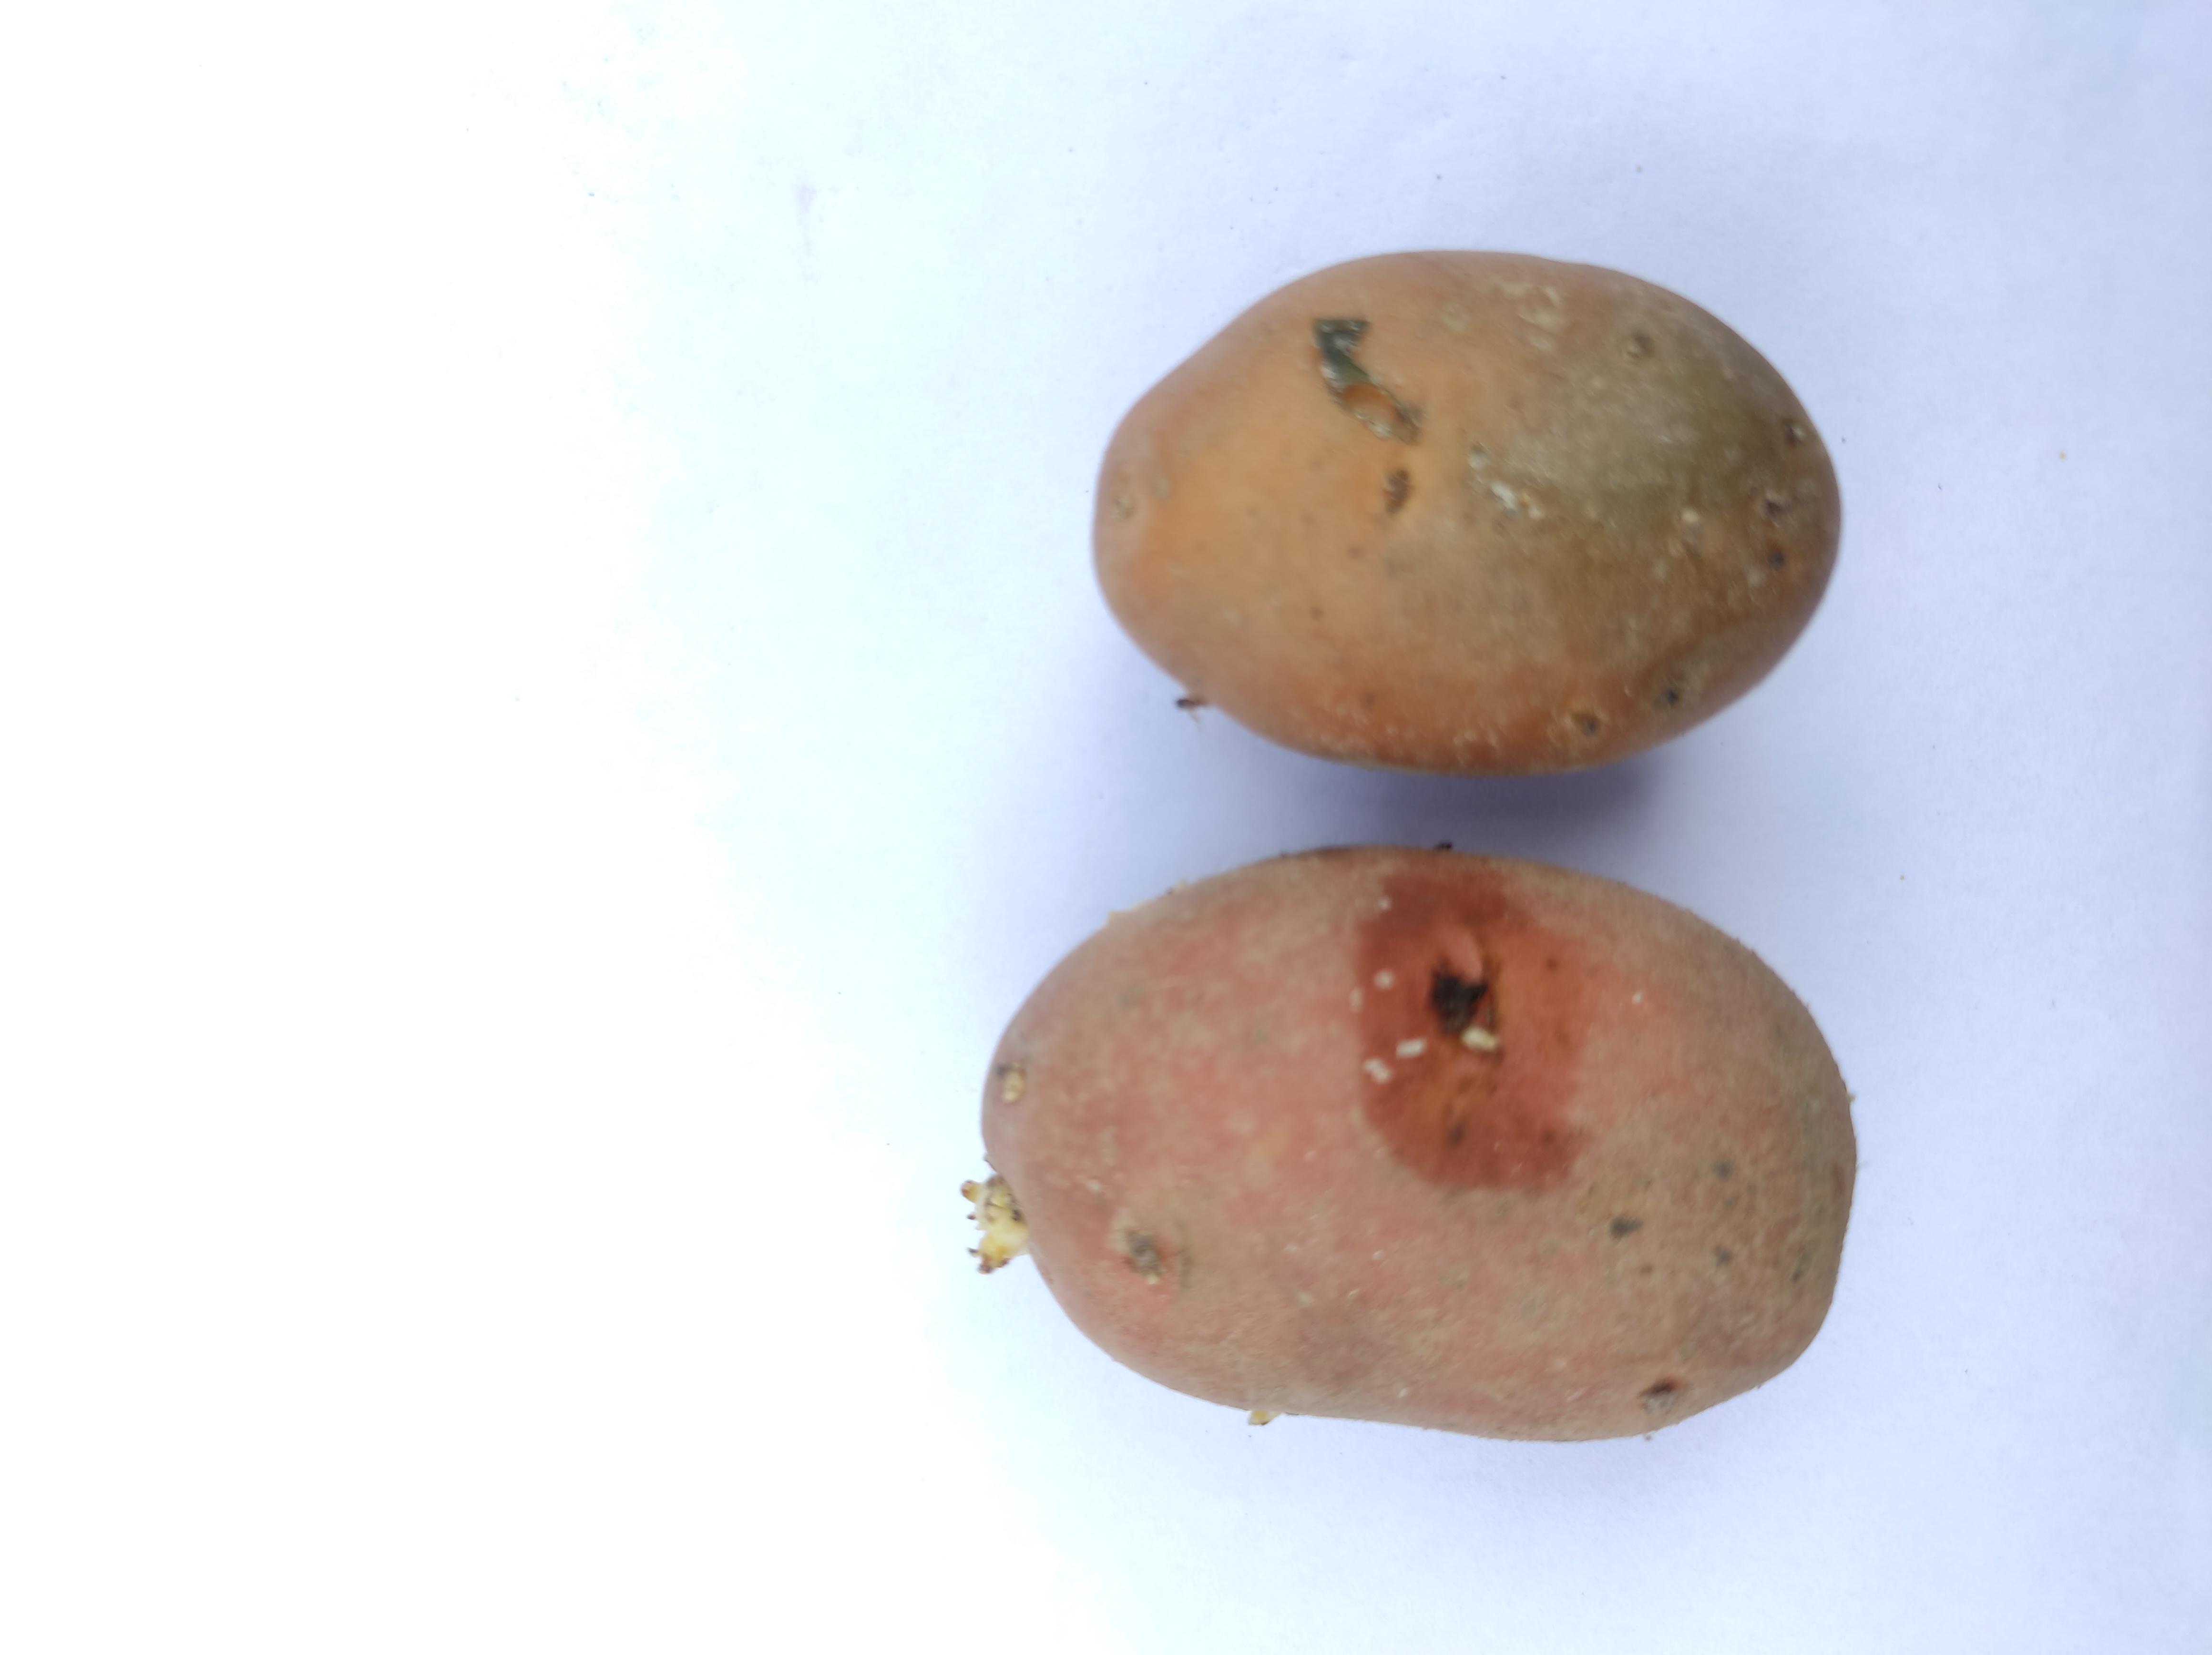
Label: Potato